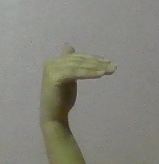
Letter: khaa